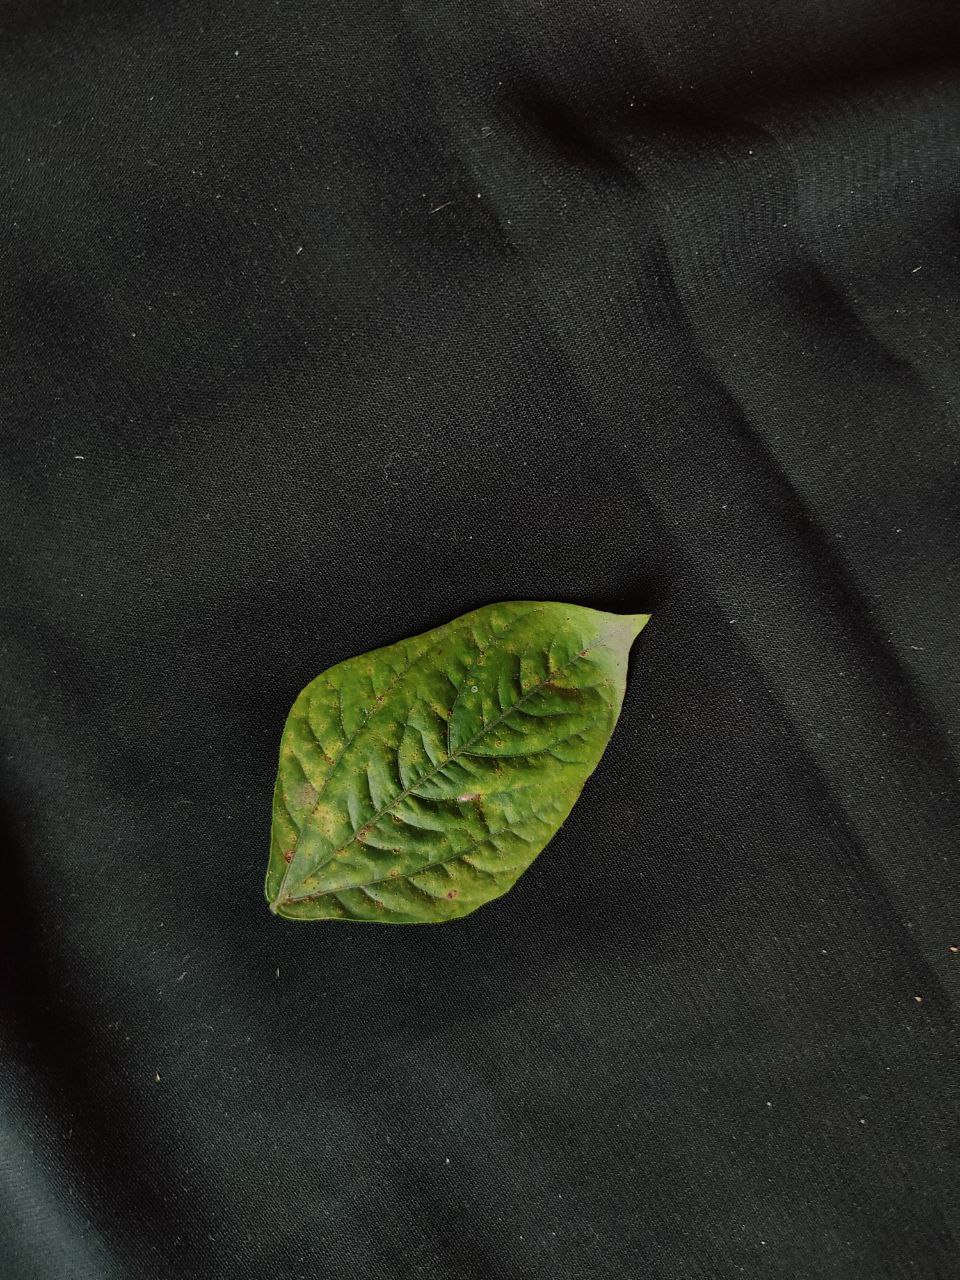
Crop: cowpea
Leaf condition: Septoria leaf spot